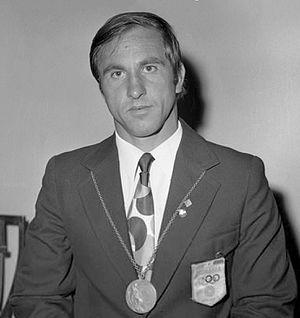
Serghei Covaliov est un céiste roumain.